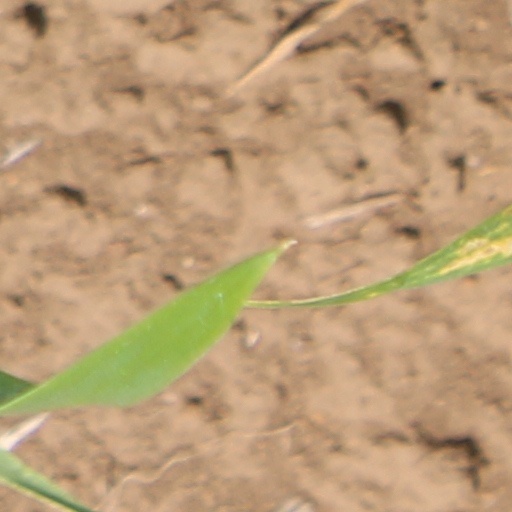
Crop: wheat